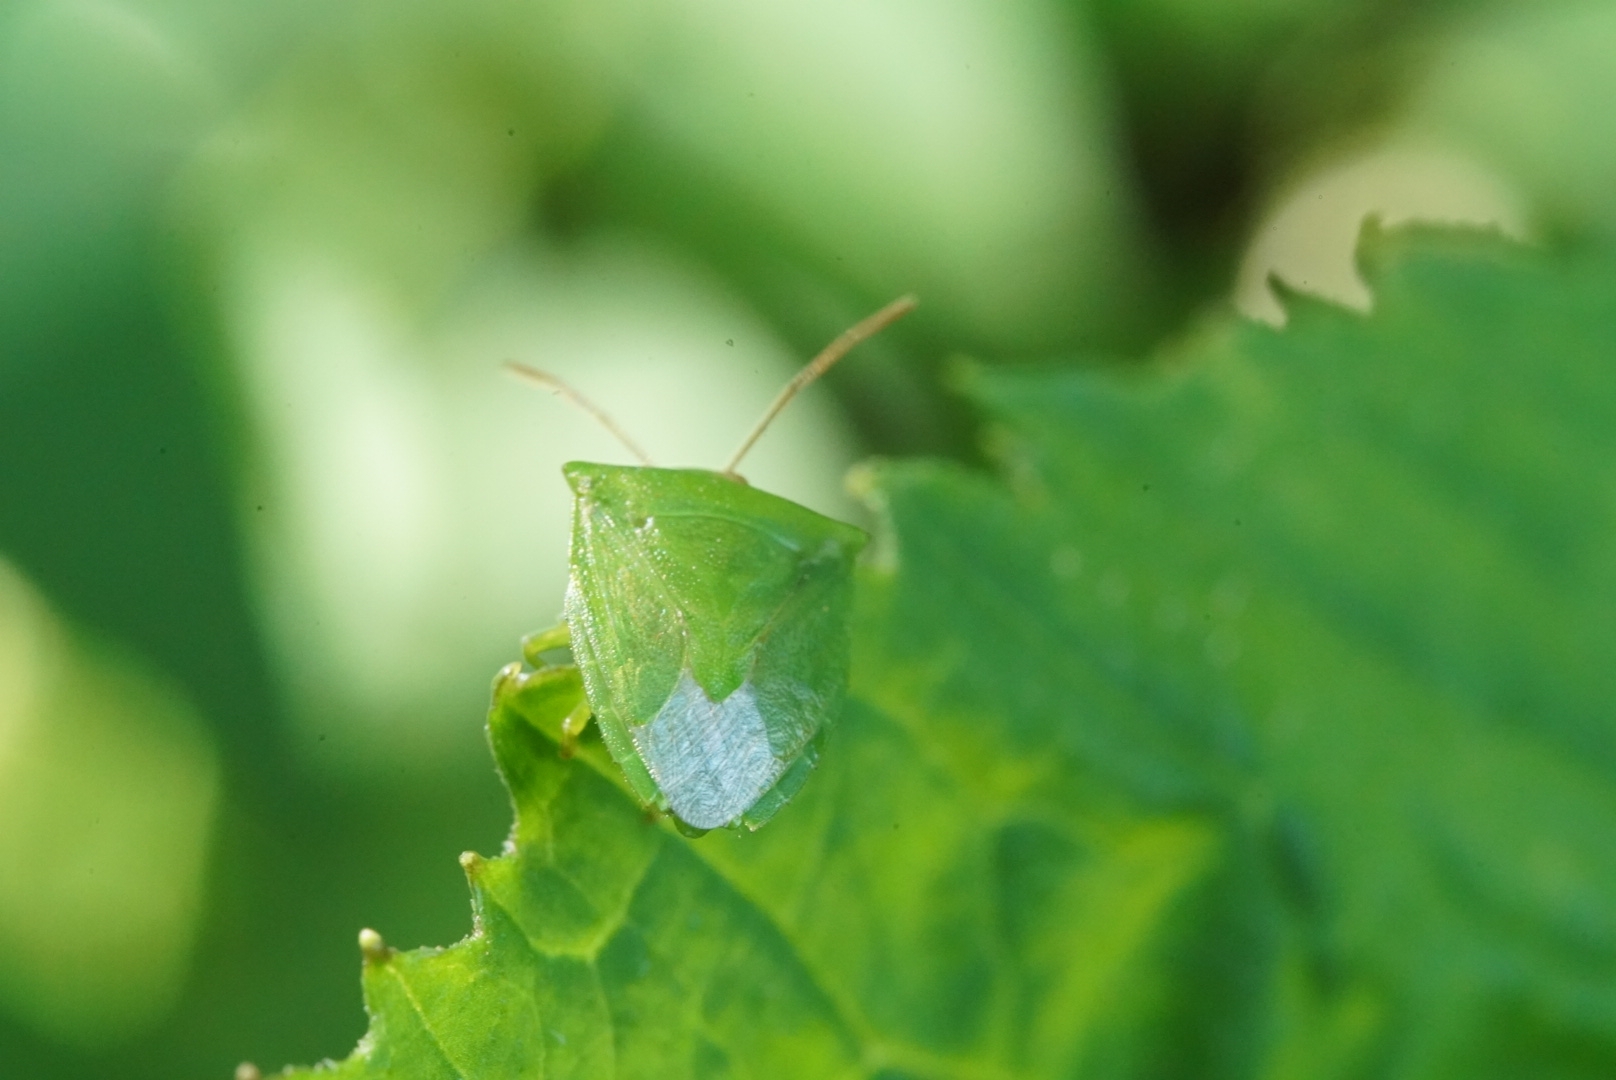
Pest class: stink_bug